Genomic evolution of birds

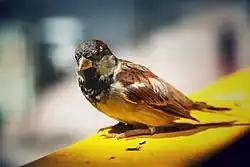
The genus name of the sparrows, "Passer", gives its name to the order of Passeriformes. Birds classified in this order have the highest rate of point mutations among birds, though birds generally have lower rates than mammals.

Birds' point mutation rate (1.9 mutations per site per Ma) is smaller than that of mammals (2.7 mutations per site per Ma). This rate is also smaller among aequornithes (water birds) than that of telluraves (land birds). In this last group, birds of prey have the smallest mutation rate, and songbirds have the highest. These rates are consistent with the broad distribution of birds in different environments and the phenotypic changes in response to selective pressures exerted by the ecological niches they occupy.